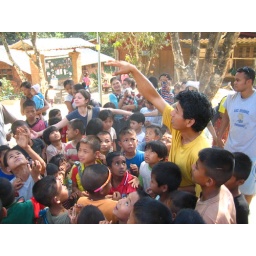
The man in the yellow shirt is &amp;quot;Dada&amp;quot;, who runs the orphanage. We played games on Christmas day